CMLL Torneo Gran Alternativa

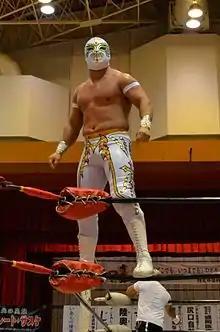
Carístico, three-time tournament winner, in Michinoku Pro Wrestling in September 2016

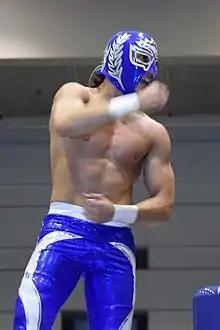
Soberano, "novato" winner in 2017.

Starting in 1994 the Mexican professional wrestling promotion Consejo Mundial de Lucha Libre (CMLL) created a special tournament concept where they would team up a "novato", or rookie, with a veteran for a single-elimination tag team tournament. The tournament was called "El Torneo Gran Alternativa", or "The Great Alternative Tournament" and became a recurring event on the CMLL calendar. In 1996 and 1999 CMLL held two tournaments, but since then has held one a year at most. CMLL did not hold a "Gran Alternativa" tournament in 1997 and 2000 held on each year from 2001 through 2014, opting not to hold a tournament in 2015. The 2017 "Torneo Gran Alternativa" was the 22nd version of the tournament.